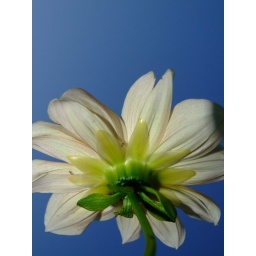
yellow flower against blue sky background